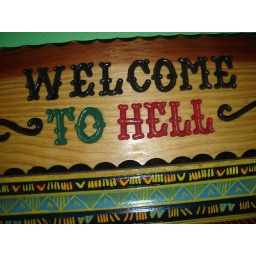
Welcome To Hell sign near front door